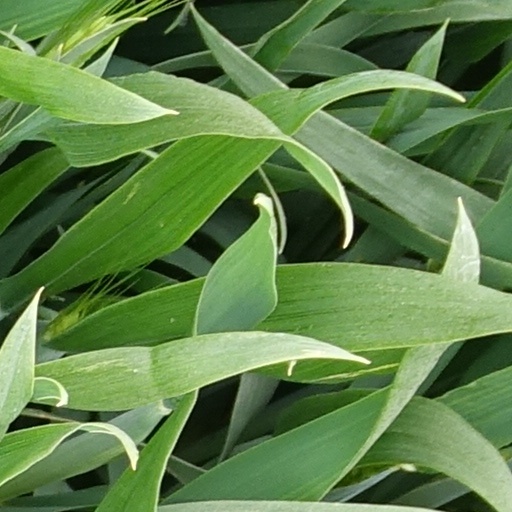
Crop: wheat